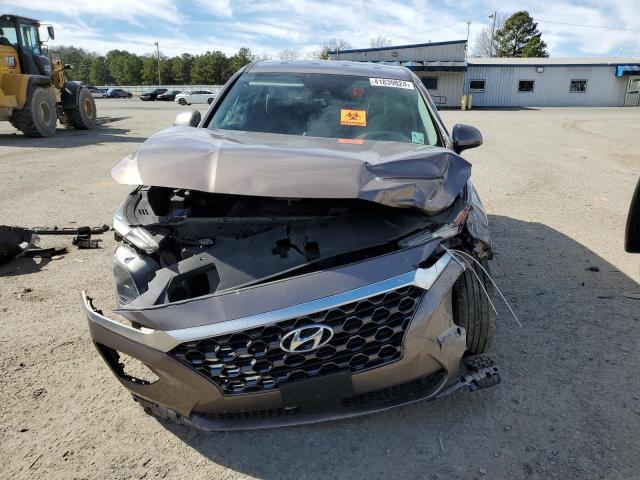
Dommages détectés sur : plaque d'immatriculation avant, pare-choc avant, feu avant droit, feu avant gauche, capot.
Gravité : majeur